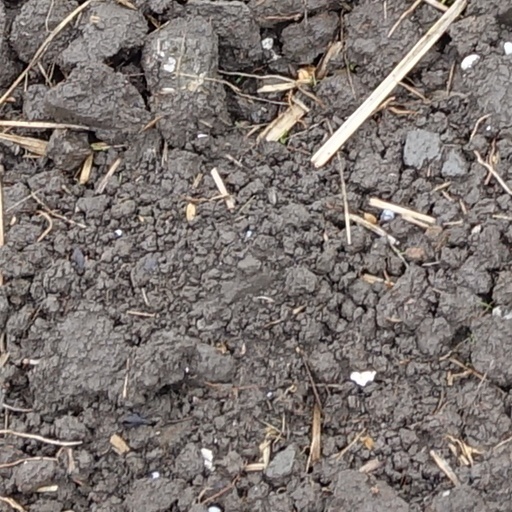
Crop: wheat